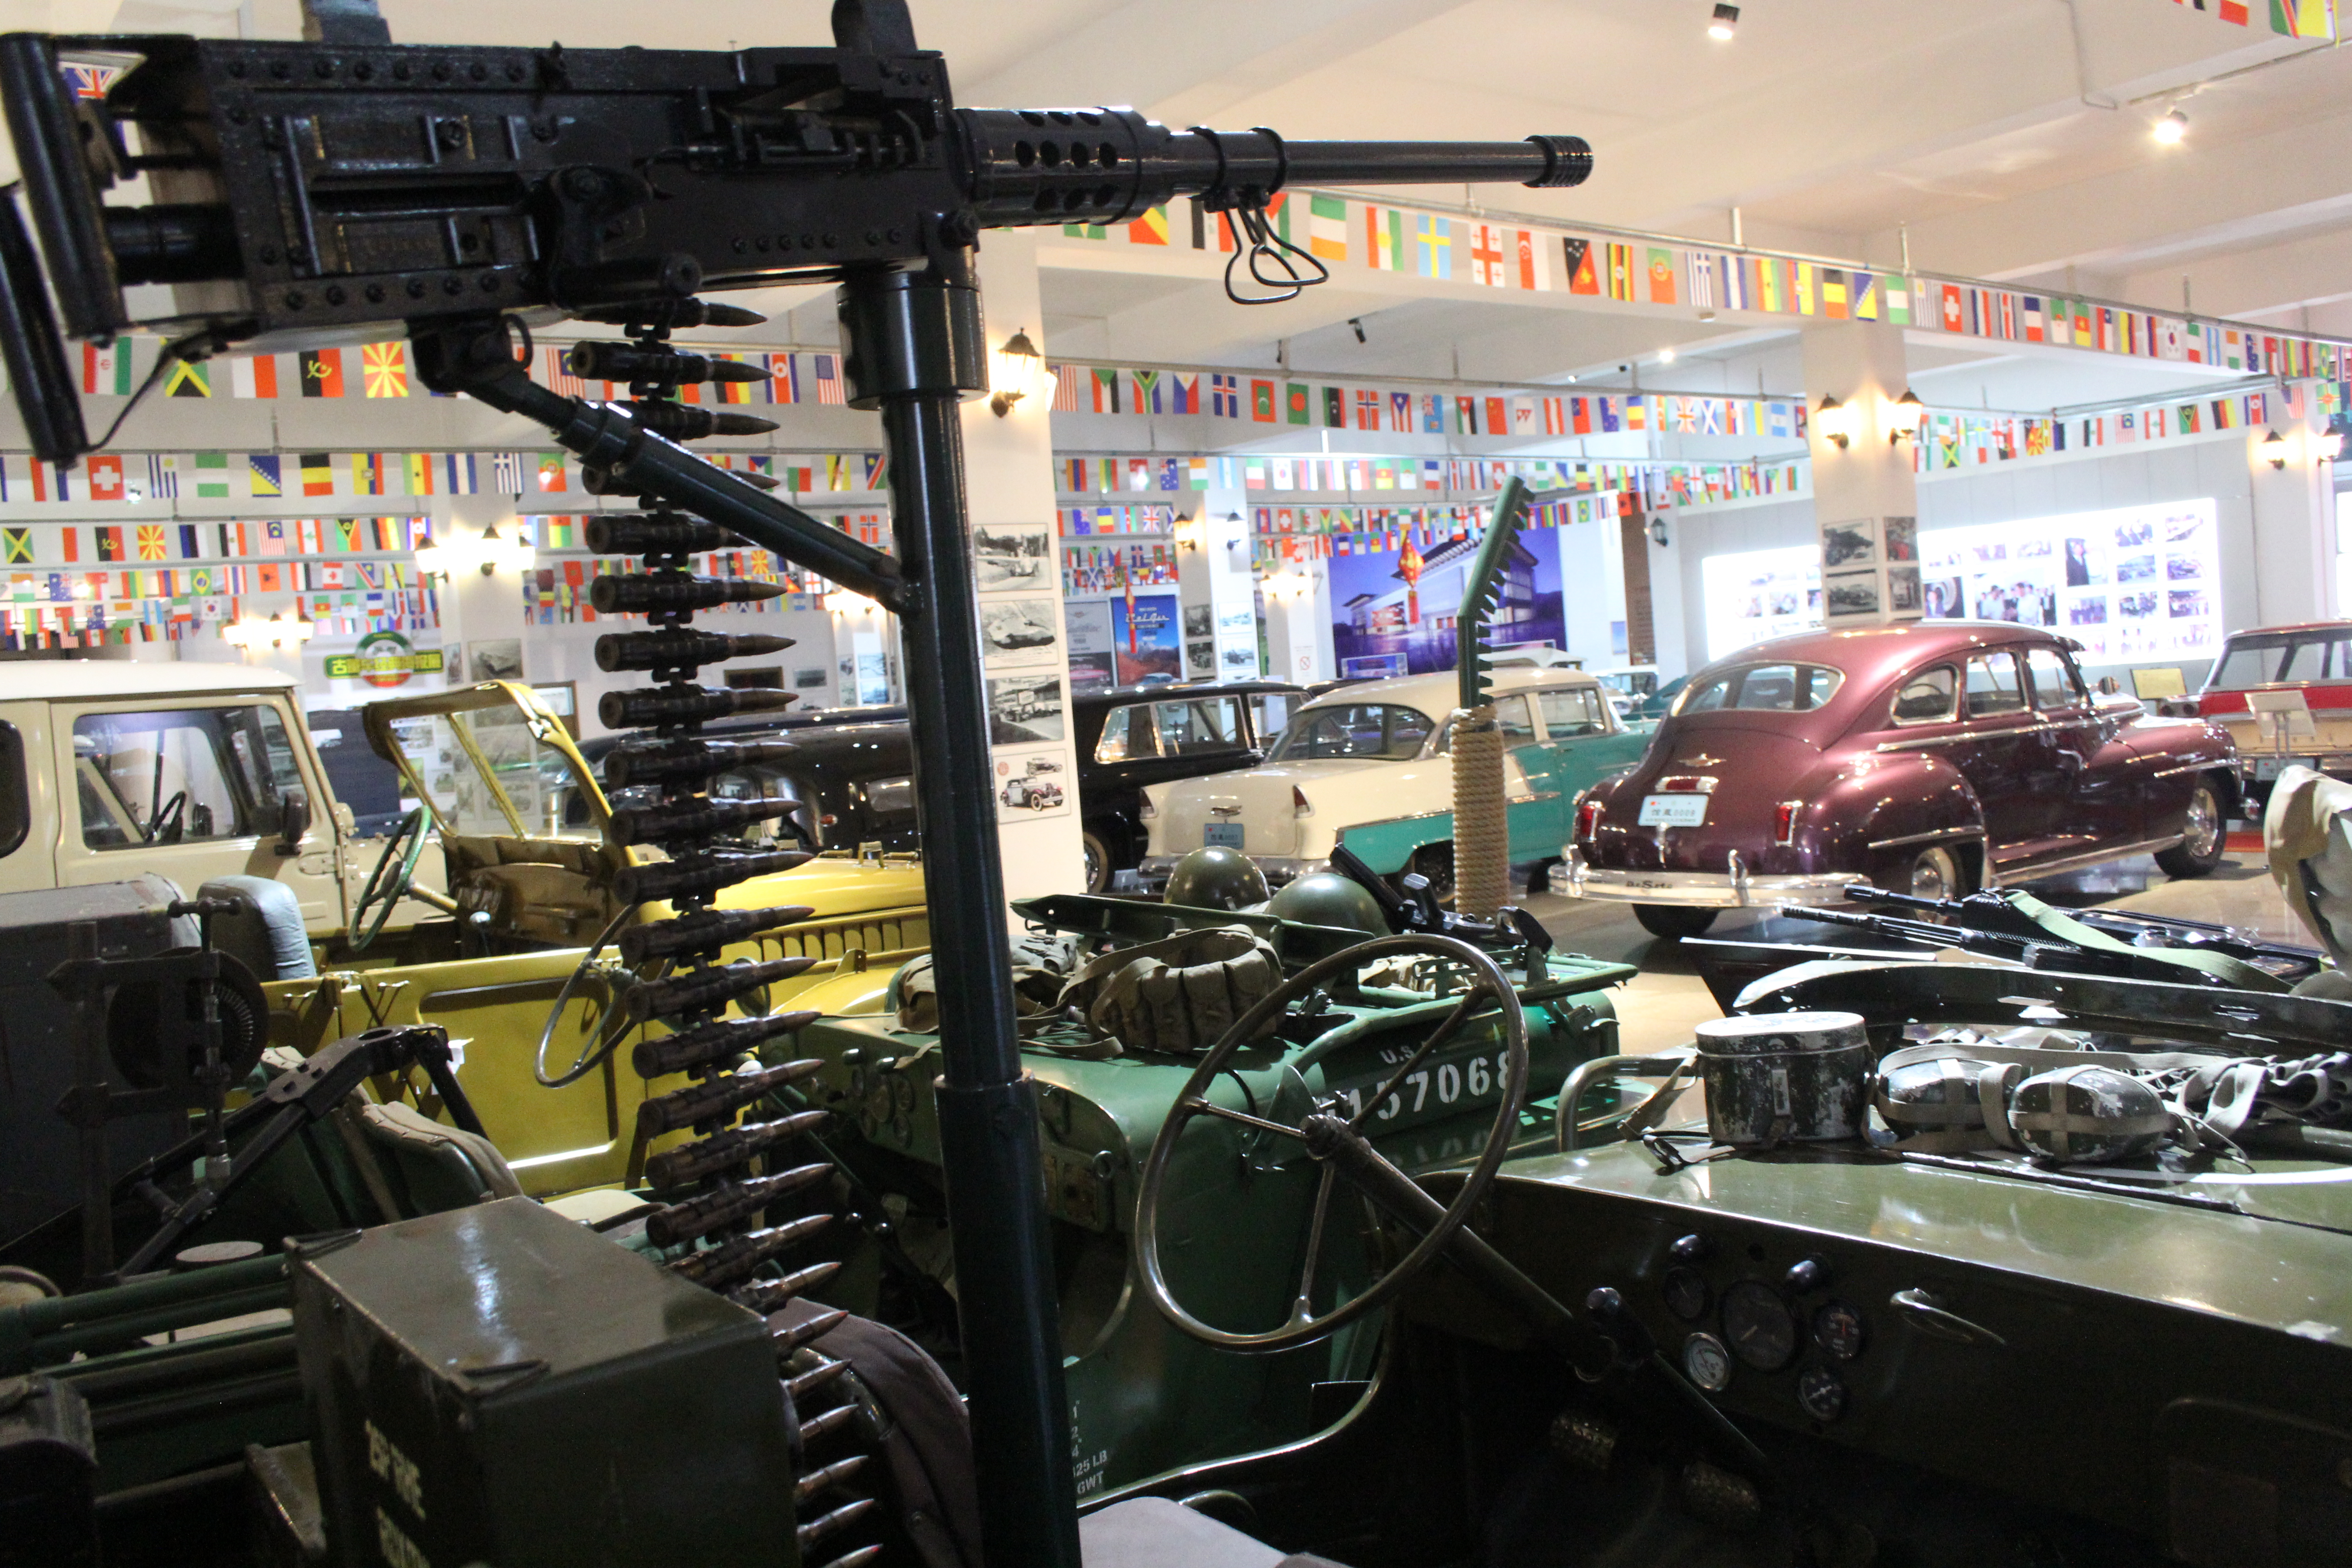
tourism, adventure, Beautiful Places, Pretty Places, environment, Interesting Places, harbin, museums, architecture, art, nature, museum, history, ancient history, gun, motor vehicle, electronics, firearm, machine, airsoft gun, building, vehicle, rifle